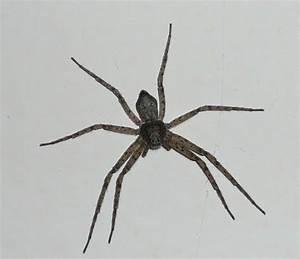
spider